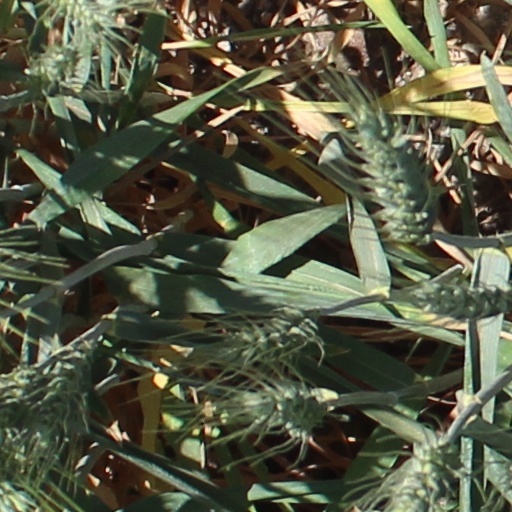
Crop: wheat